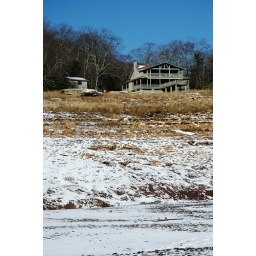
We are in the lake bed looking up at the Newport House.